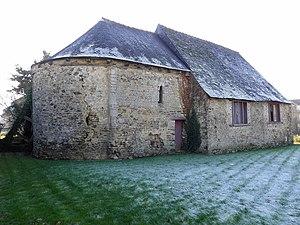
Chapelle Saint-Pierre d'Argentré-du-Plessis (Ille-et-Vilaine, France). Chevet et flanc nord.
Argentré-du-Plessis est une commune française située dans le département d'Ille-et-Vilaine en région Bretagne, peuplée de 4 396 habitants.
La liste des édifices romans en Bretagne recense les édifices romans civils et religieux en Région Bretagne, subsistant totalement ou partiellement. Seuls les édifices présentant encore des parties de l'époque romane visibles et clairement identifiées sont pris en compte.